Baldwin Locomotive Works

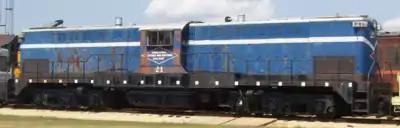
Surviving example of a Baldwin DT-6-6-2000 transfer engine, a post-war diesel electric locomotive produced between 1946 and 1950.

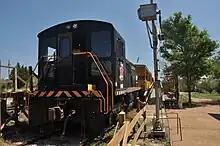
1954 Baldwin 0-4-4-0 Diesel-Electric Switcher at the Texas Transportation Museum

The United States' entry into World War II impeded Baldwin's diesel development program when the War Production Board dictated that Alco and Baldwin produce only steamers and diesel-electric yard switching engines. The General Motors Electro-Motive Corporation was assigned the task of producing road freight diesels (namely, the FT series). EMC's distinct advantage over its competitors in that product line in the years that followed World War II, due to the head start in diesel R&D and production, is beyond doubt, however, assigning it solely to WPB directives is questionable. Longtime GM chairman Alfred Sloan presented a timeline in his memoir that belies this assumption, saying that GM's diesel-engine R&D efforts of the 1920s and 1930s, and its application of model design standardization (yielding lower unit costs) and marketing lessons learned in the automotive industry, were the principal reason for EMC's competitive advantage in the late 1940s and afterward (clearly implying that the wartime production assignments were merely nails in a coffin that Baldwin and Lima had already built for themselves before the war). In his telling, the R&D needed to adapt earlier diesels (best suited to marine and stationary use) to locomotive use (more flexible output; higher power-to-weight ratio; more reliable given more vibration and less maintenance) was a capital-intensive project that almost no one among the railroad owners or locomotive builders was willing (latter) or able (former) to invest in during the 1920s and 1930s except for the GM Research Corporation led by Charles Kettering, and the GM subsidiaries Winton Engine Corporation and Electro-Motive Corporation.